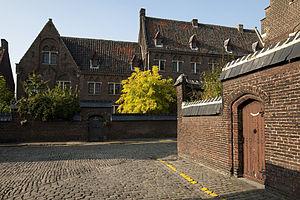
Le terme de béguinage peut désigner soit une communauté autonome de religieuses, en particulier en Europe du Nord, soit un ensemble de bâtiments intégrés, généralement construits autour d'une cour arborée, hébergeant une telle communauté, et comprenant non seulement les installations domestiques et monastiques, mais aussi des ateliers utilisés par la communauté, et une infirmerie.